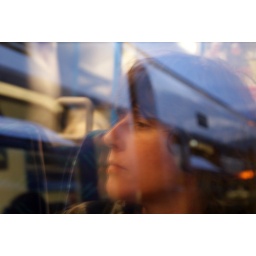
Charlotte reflexion in train windows